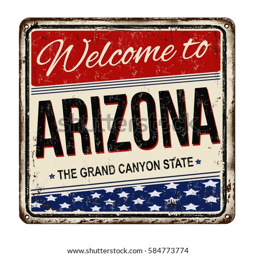
welcome to vintage rusty metal sign on a white background